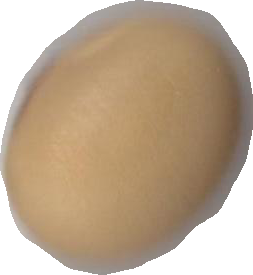
Variety: Anjasmoro